Lotte in Weimar (film)

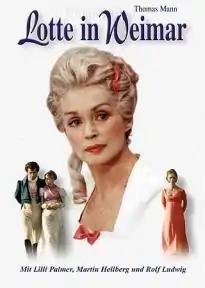
Film poster

Lotte in Weimar is a 1975 East German drama film directed by Egon Günther and produced by DEFA. It was entered into the 1975 Cannes Film Festival. It is based on the 1939 novel, "" by Nobel Prize–winning German novelist Thomas Mann.